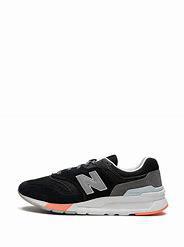
Brand: New
Model: Balance New Balance 997